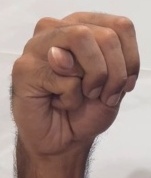
ASL sign: M